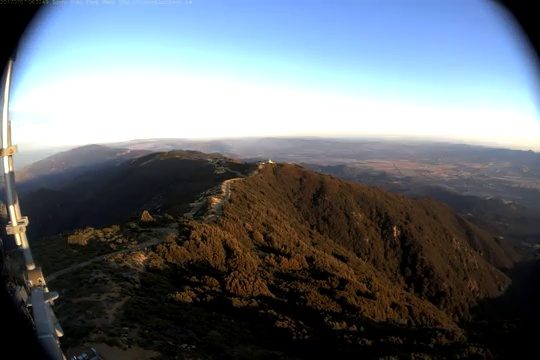
Fire: no
Smoke: no